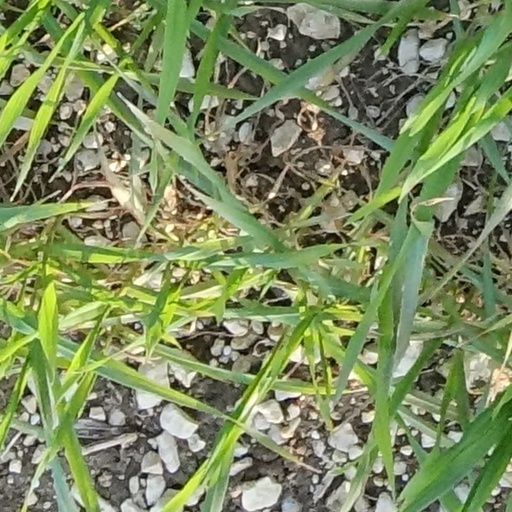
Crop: wheat